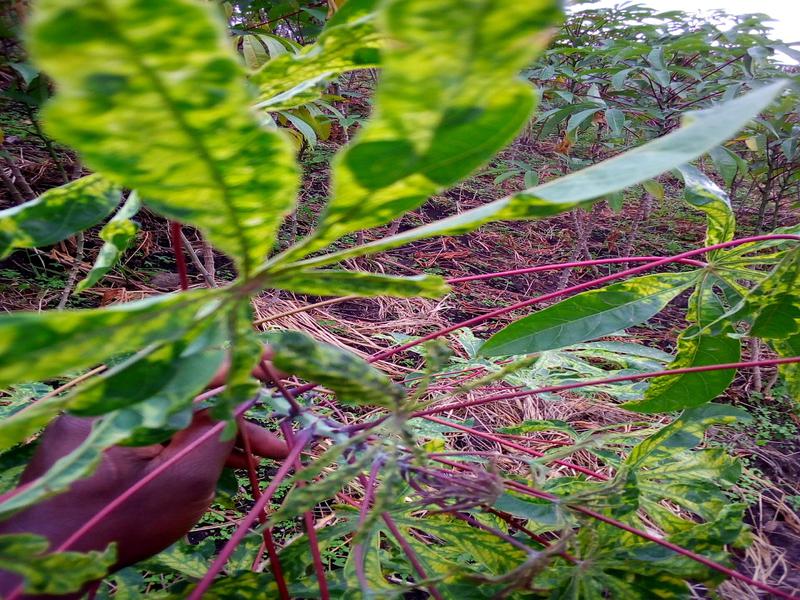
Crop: cassava
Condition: mosaic_disease